Question: Please indicate a possible affordance area of the surfboard that can be used for carrying
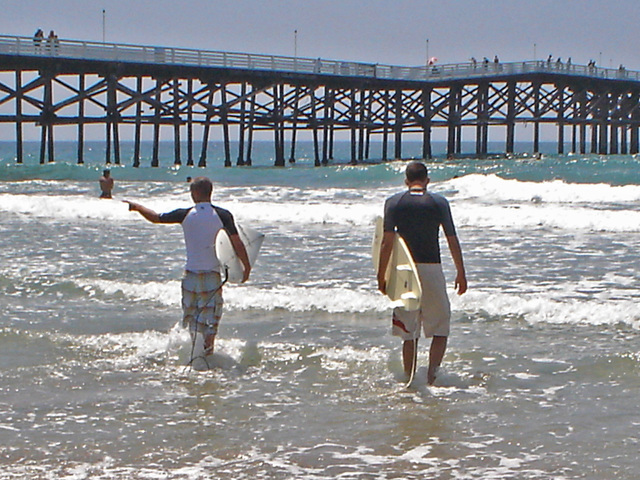
Answer: [371.5, 218, 414.5, 343]